Symphony No. 13 (Shostakovich)

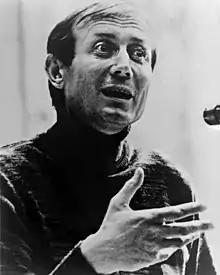
Yevgeny Yevtushenko c. 1979

The symphony was originally intended as a single-movement "vocal-symphonic poem". By the end of May, Shostakovich had found three additional poems by Yevtushenko, which caused him to expand the work into a multi-movement choral symphony by complementing "Babi Yar's" theme of Jewish suffering with Yevtushenko's verses about other Soviet abuses. Yevtushenko wrote the text for the 4th movement, "Fears," at the composer's request. The composer completed these four additional movements within six weeks, putting the final touches on the symphony on July 20, 1962, during a hospital stay. Discharged that day, he took the night train to Kiev to show the score to bass Boris Gmyrya, an artist he especially admired and wanted to sing the solo part in the work. From there he went to Leningrad to give the score to conductor Yevgeny Mravinsky.